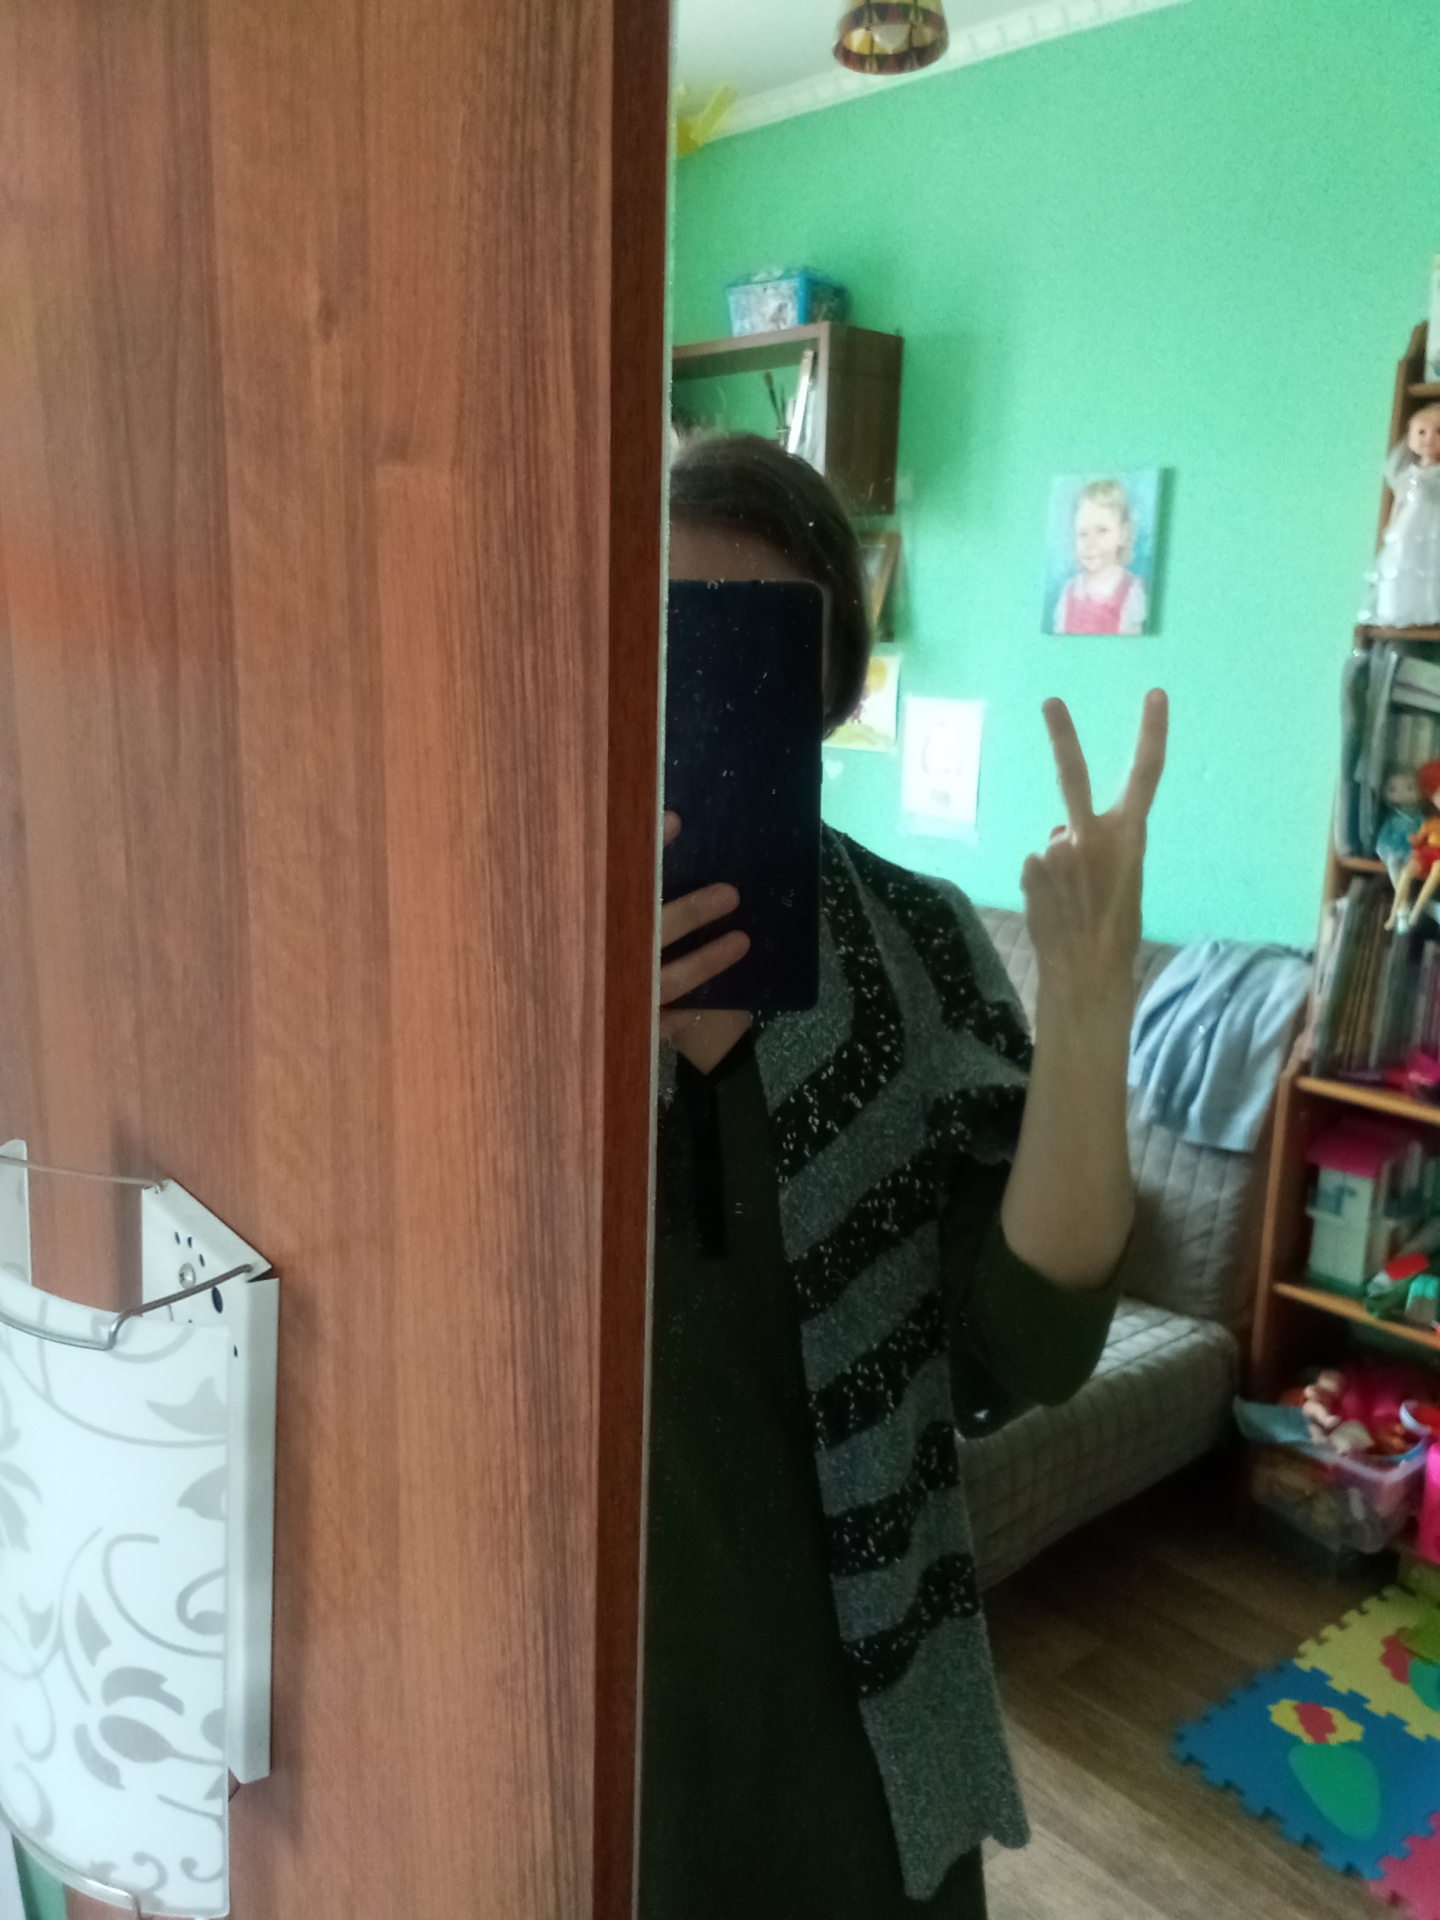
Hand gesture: peace_inverted